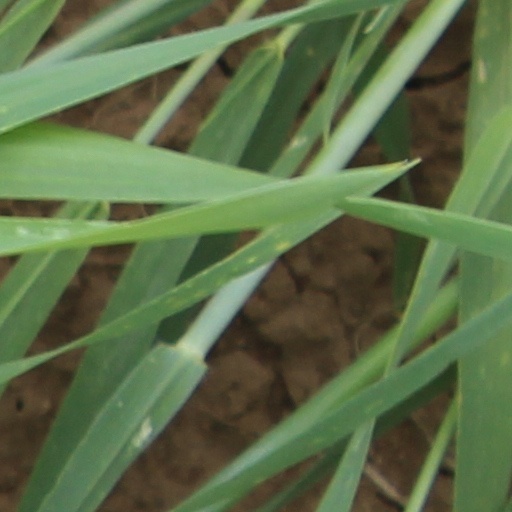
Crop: wheat